Our Lady of Arabia

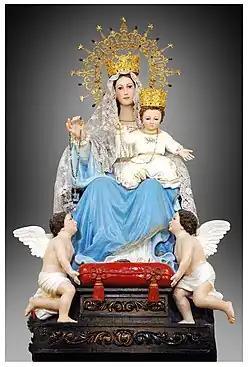
Depiction of the canonically crowned image

Our Lady of Arabia (Latin: "Domina Nostra de Arabia") is a Catholic title of the Blessed Virgin Mary holding a Rosary and the Child Jesus, as venerated in Kuwait and Bahrain by its devotees. Under this venerated Marian title, she is designated as the patroness of the Apostolic Vicariates of Northern and Southern Arabia.